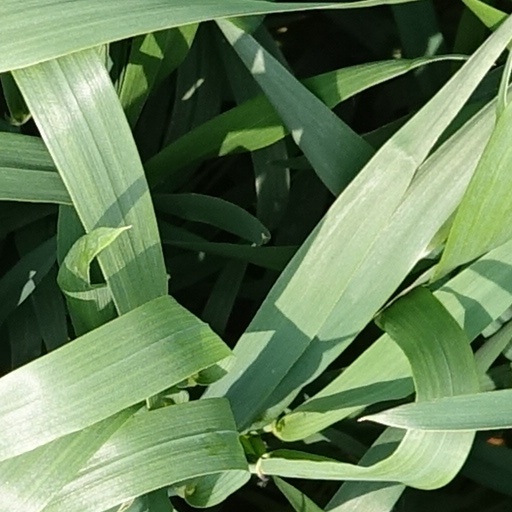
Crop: wheat